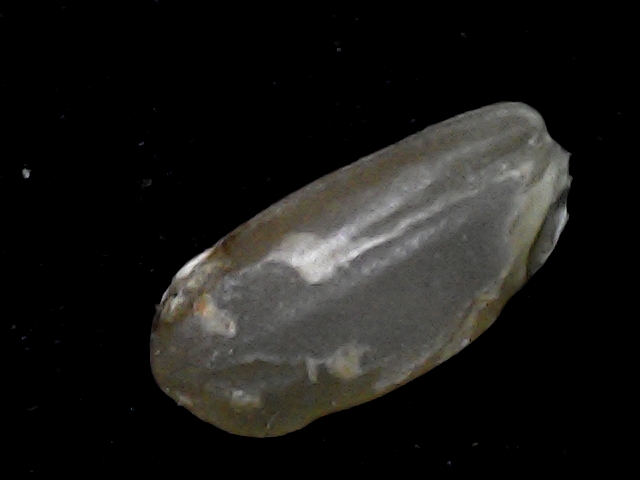
Rice variety: BD76